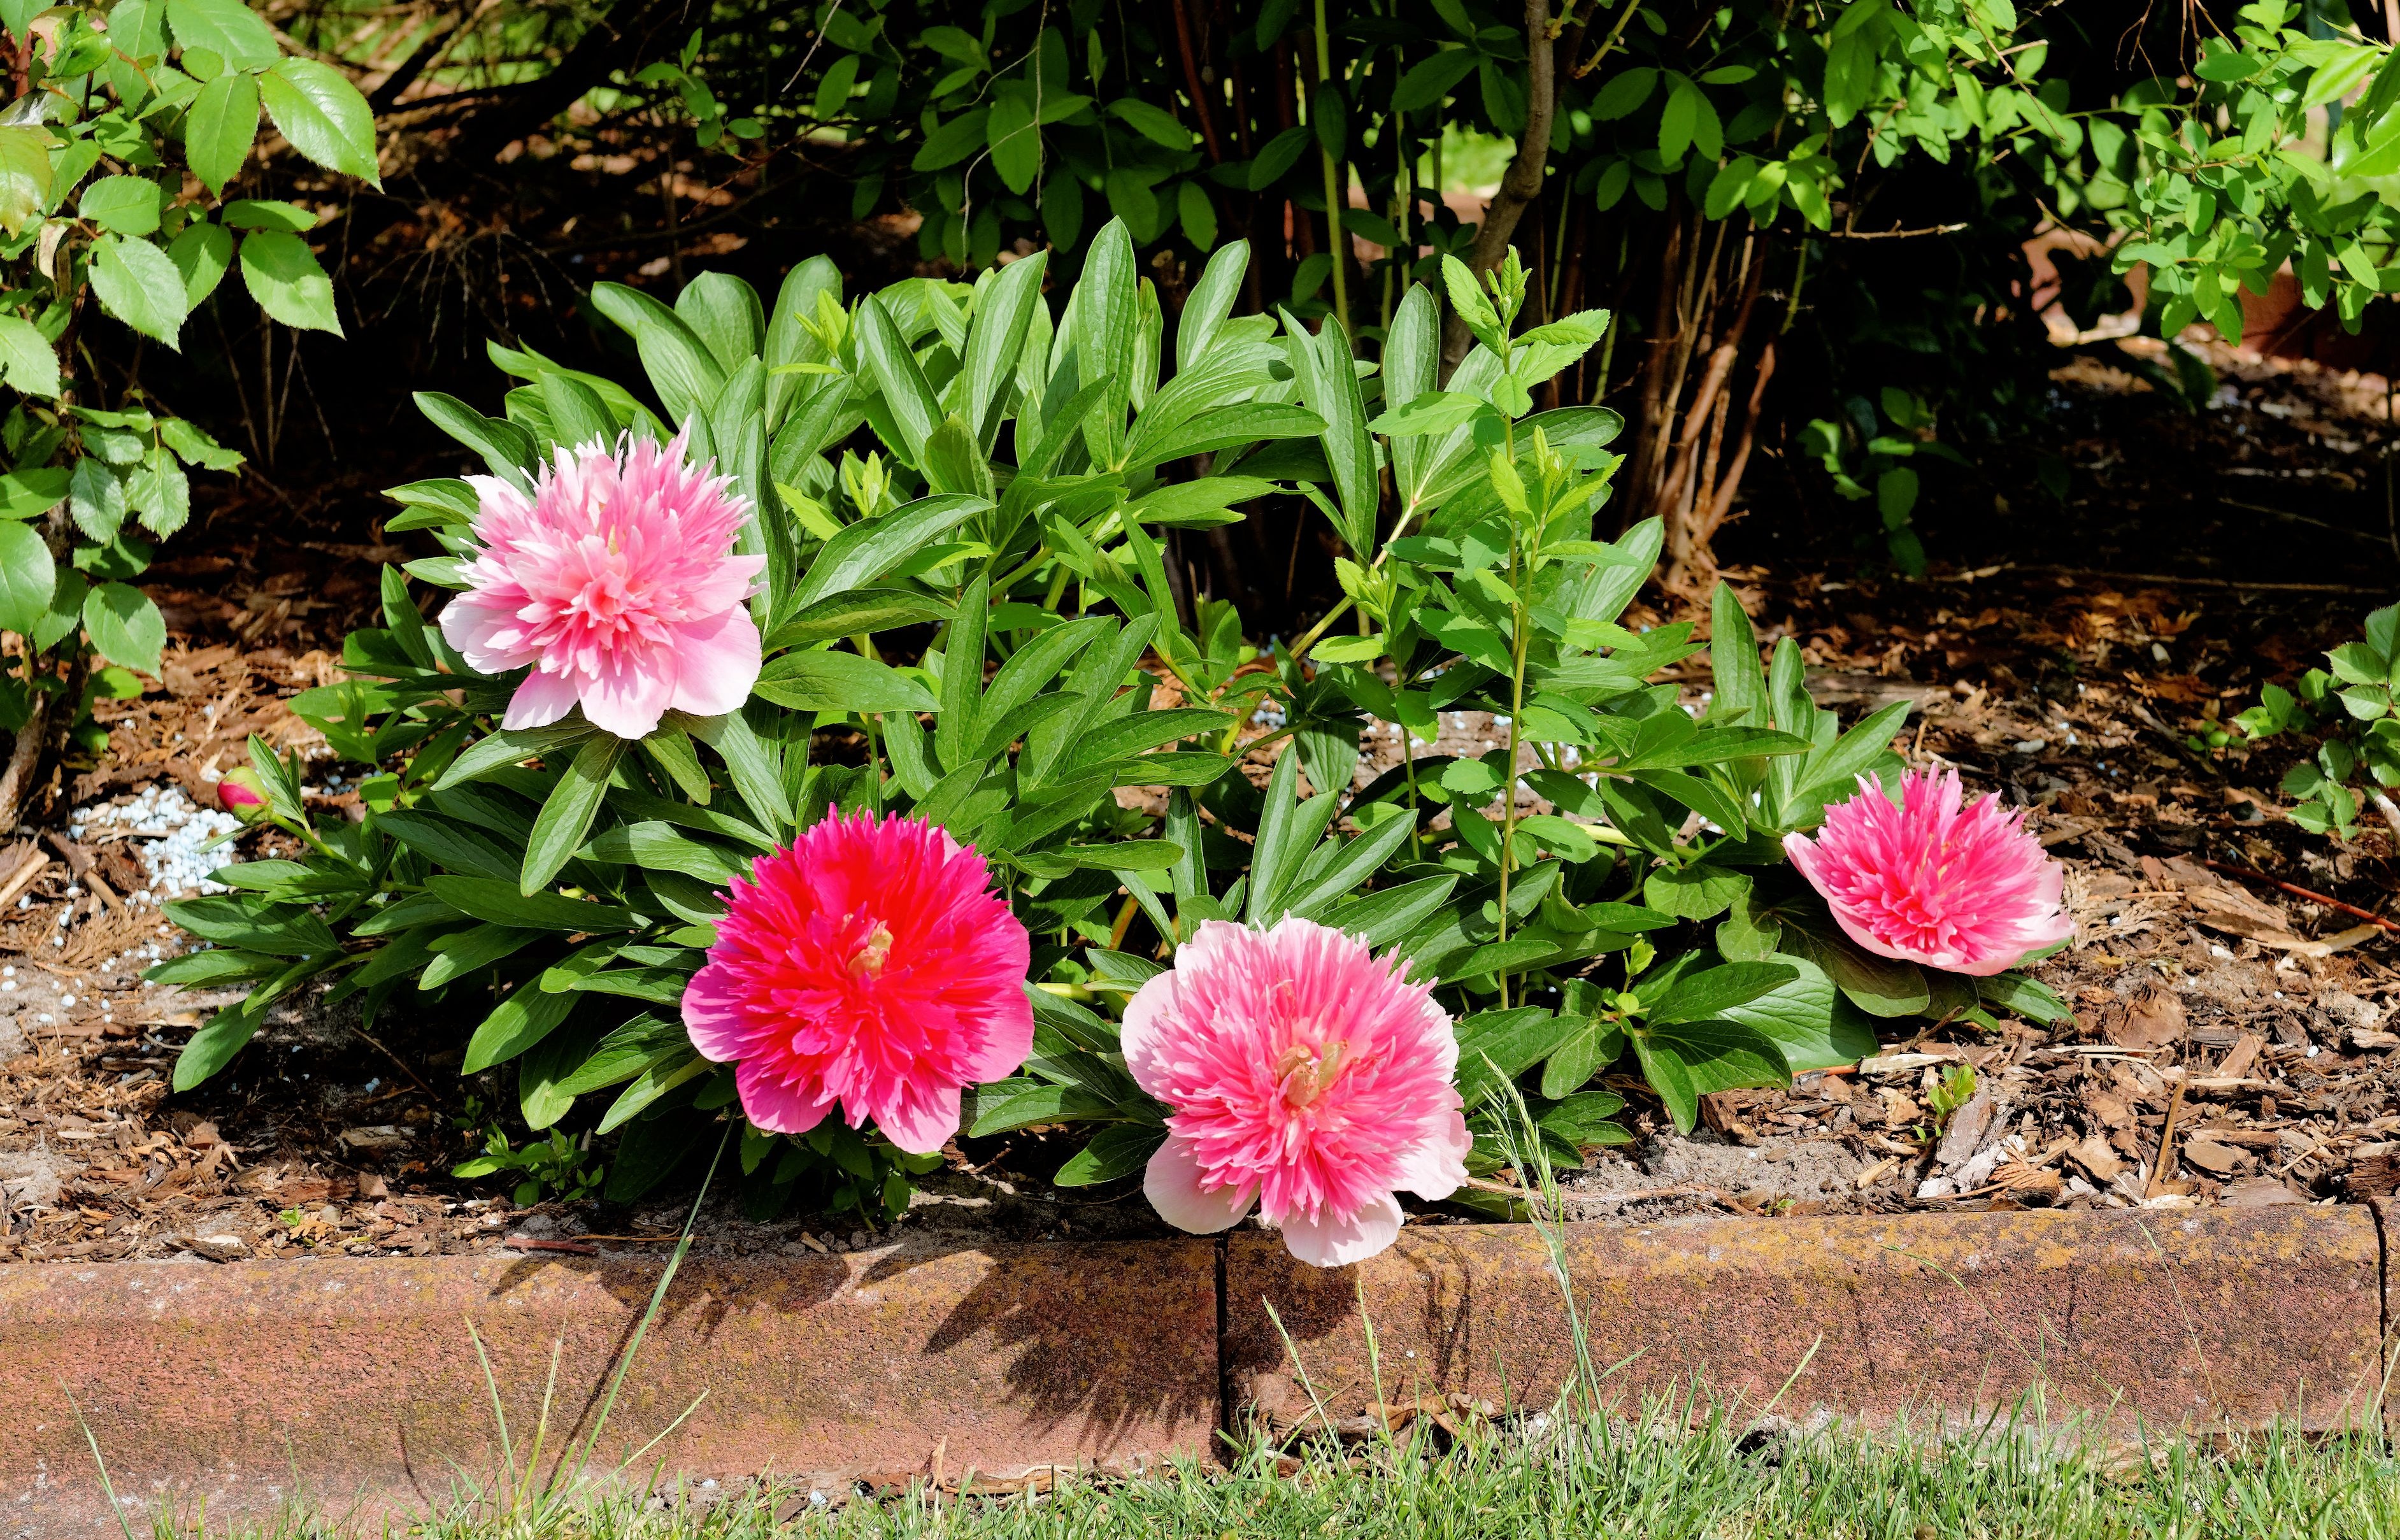
plant, lawn, sweet, flower, red, botany, colorful, garden, pink, flora, ornament, flowers, floristry, peony, eye catcher, flowering plant, daisy family, early summer, annual plant, land plant